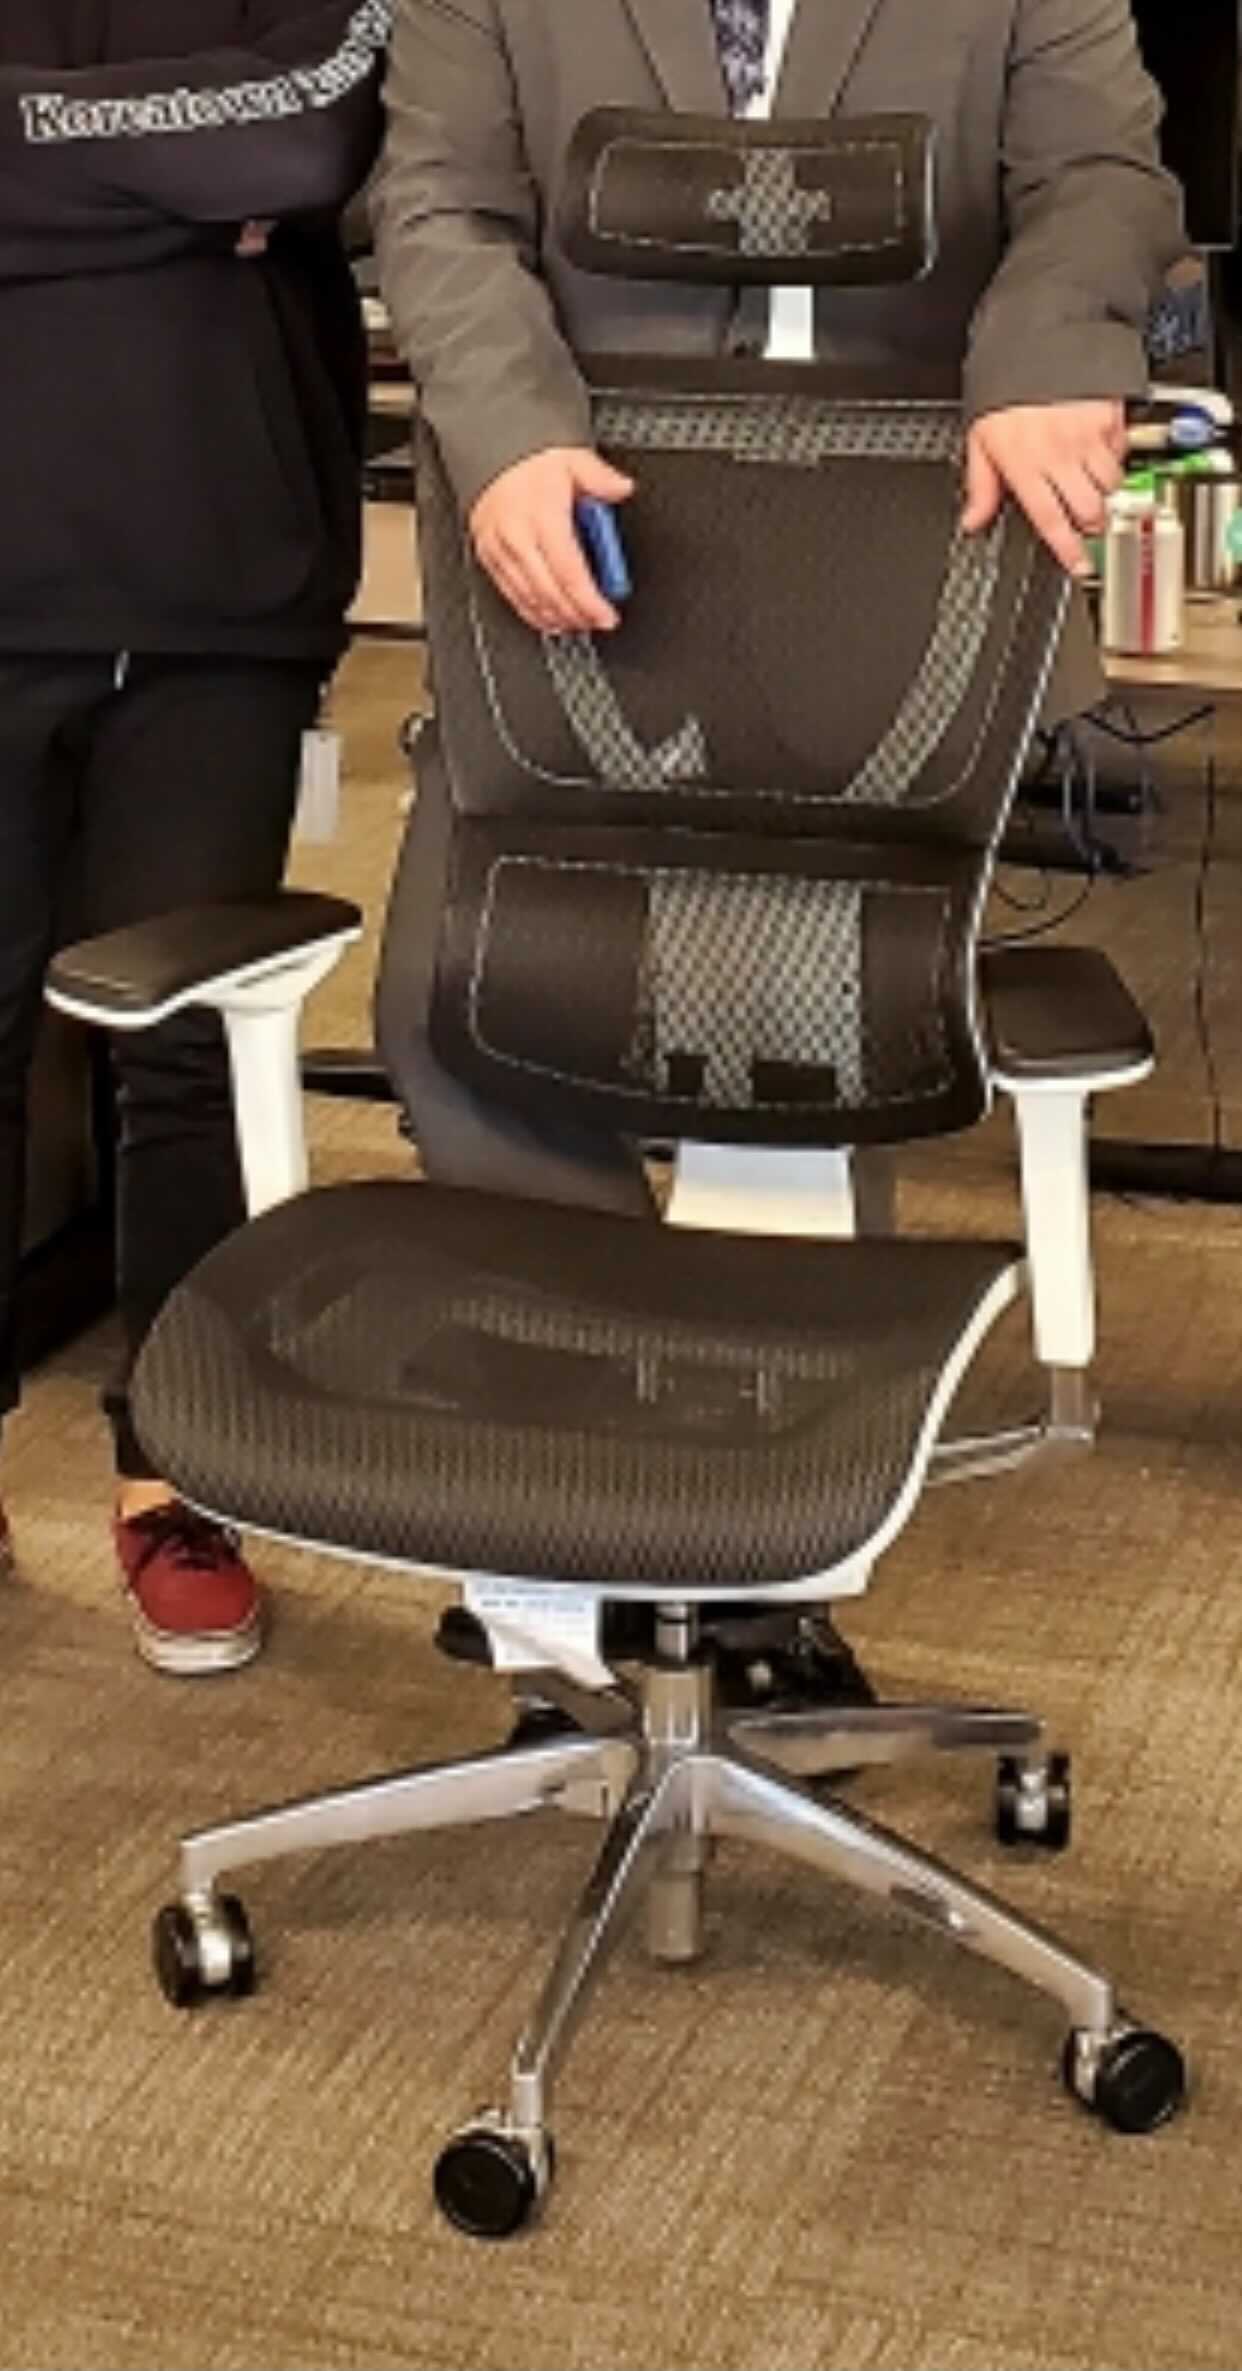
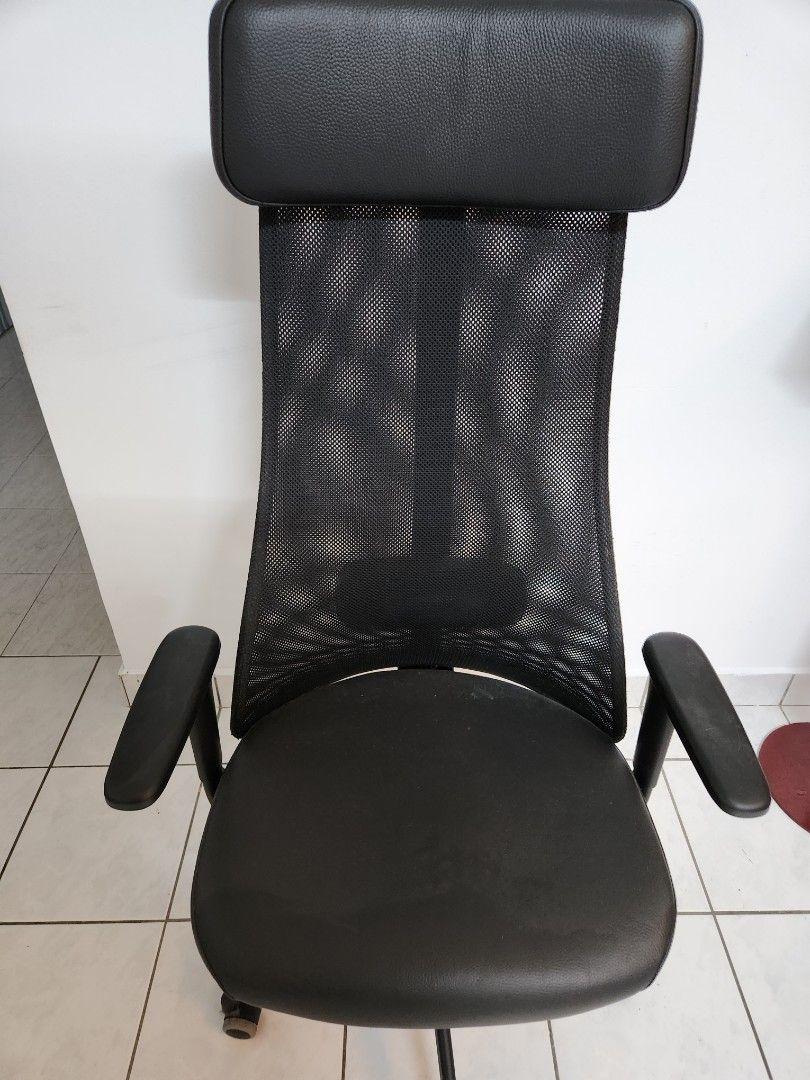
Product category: items_chair
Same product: no